The Queen of Spades (opera)

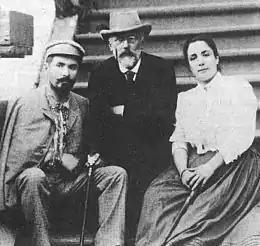
Tchaikovsky (center) with Nikolay and Medea Figner, who sang the roles of Herman and Lisa in the premiere in 1890

The Queen of Spades or Pique Dame, Op. 68 ("Pikovaya dama") is an opera in three acts (seven scenes) by Pyotr Ilyich Tchaikovsky to a Russian libretto by the composer's brother Modest Tchaikovsky, based on the 1834 novella of the same name by Alexander Pushkin, but with a dramatically altered plot. The premiere took place in 1890 at the Mariinsky Theatre in Saint Petersburg, Russia.